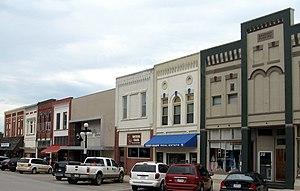
La ville américaine de Harlan est le siège du comté de Shelby, dans l’État de l’Iowa. Elle comptait 5 282 habitants lors du recensement de 2000.